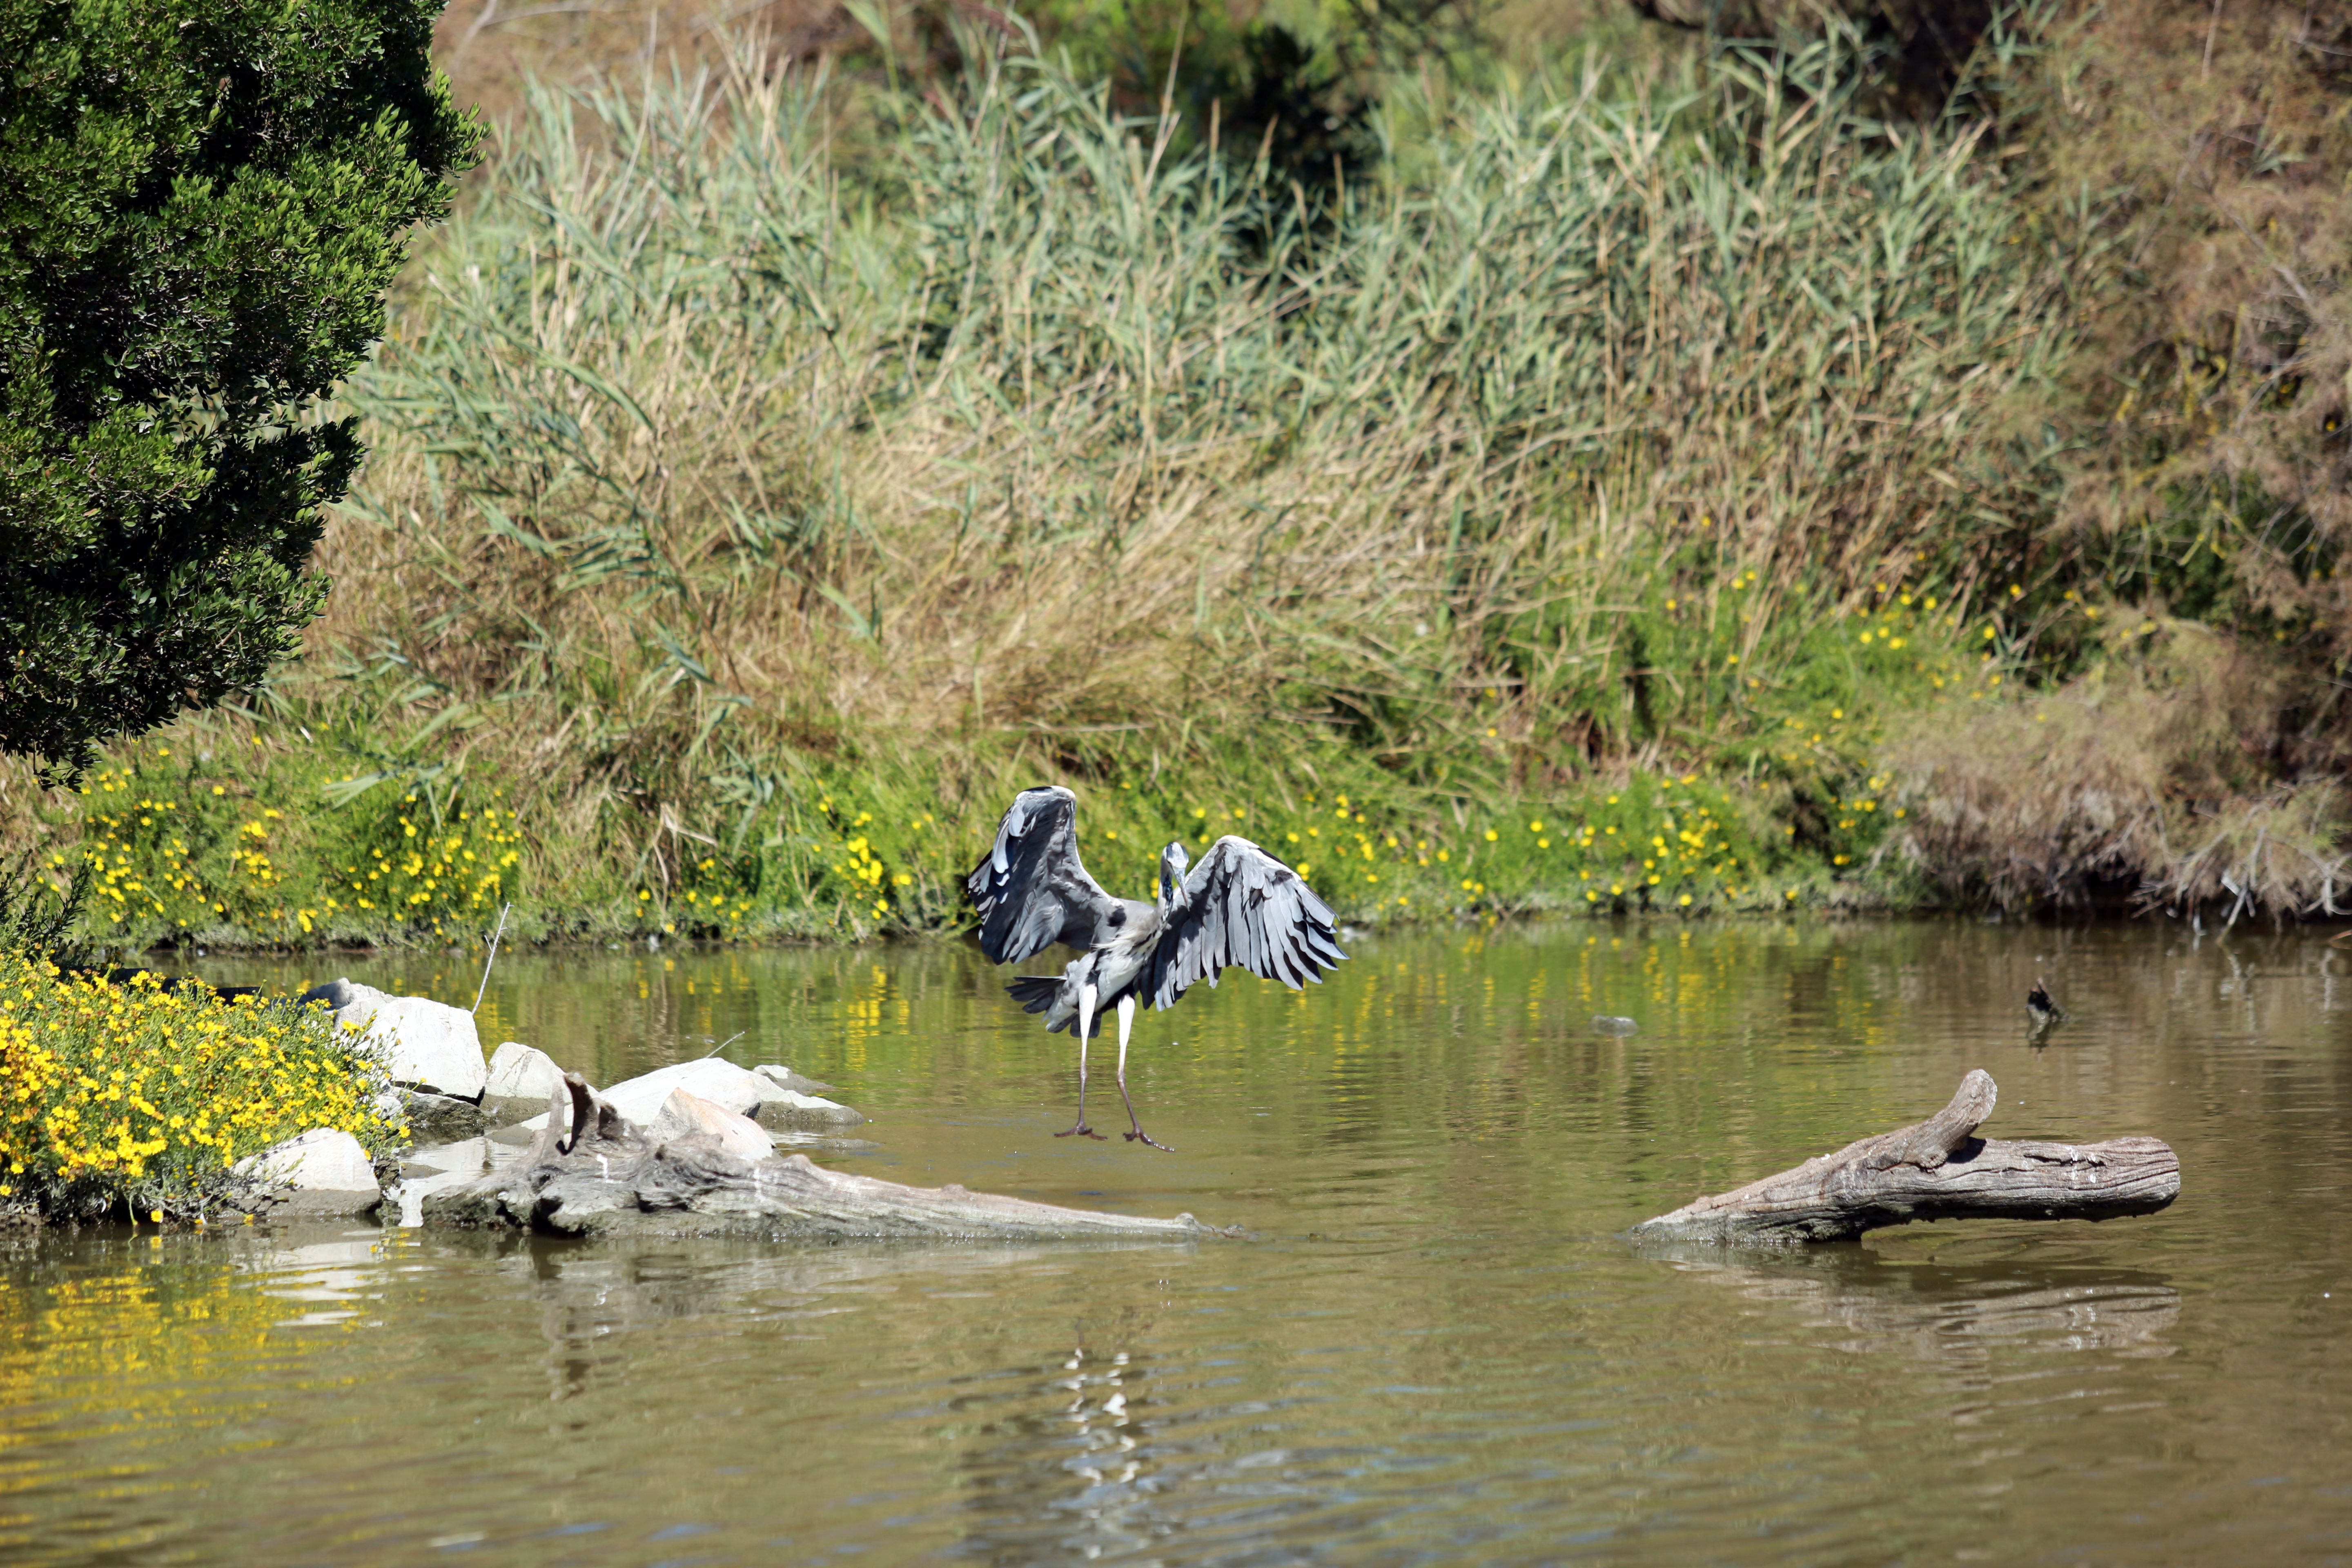
wilderness, bird, river, pond, france, wildlife, europe, canon, birds, midi, duck, wetland, southfrance, sdfrankreich, zuidfrankrijk, mditerrane, exterieur, saintesmariesdelamer, vogel, oiseaux, rserveornithologique, tangs, envols, rservenaturelle, migrations, echassiers, regroupements, provencealpescotedazur, pontdegau, herons, water bird, preservation, bouchesdurhone, nidifications, recreational fishing